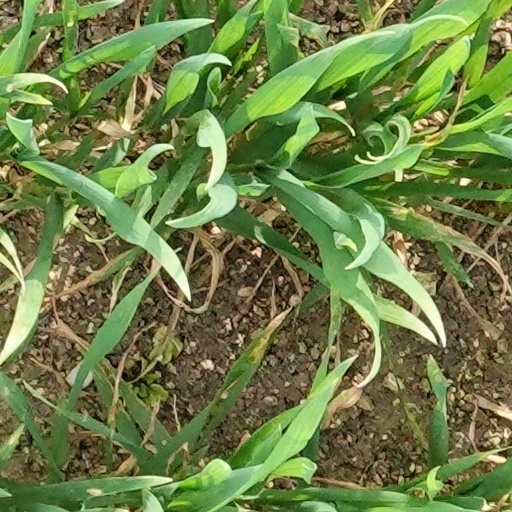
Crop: wheat